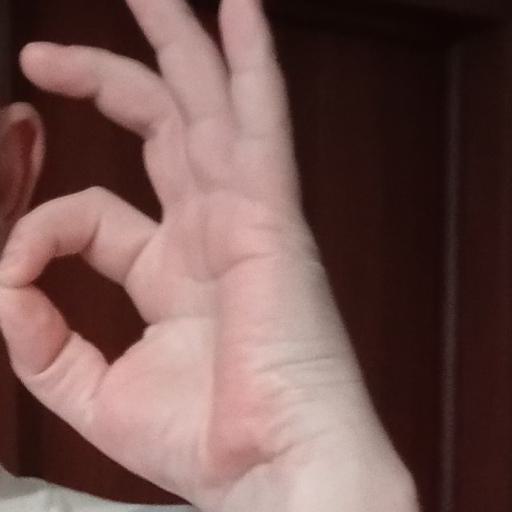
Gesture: ok